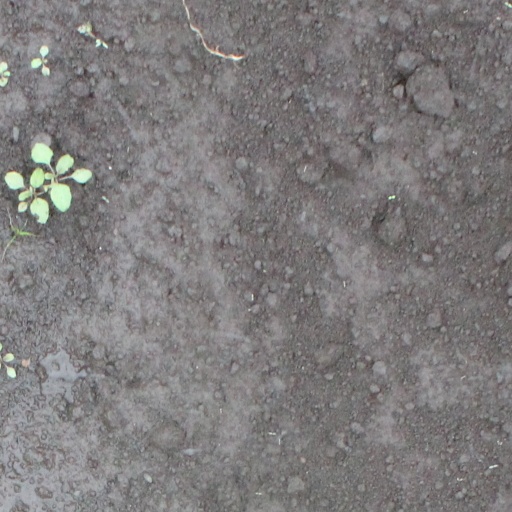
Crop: soybean